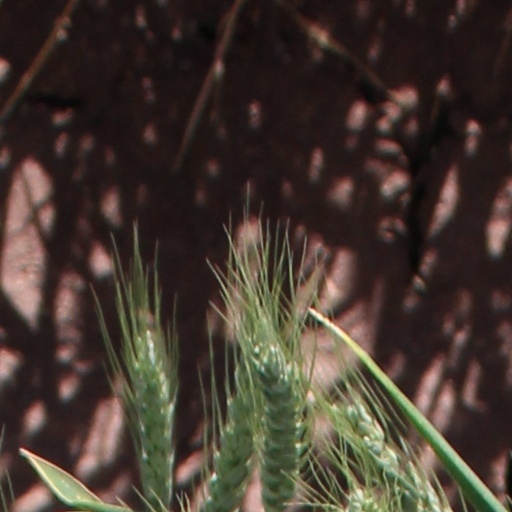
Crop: wheat